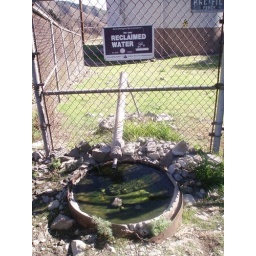
Just in case the algea wasn't clue enough there is a sign letting visitors know the water isn't potable.